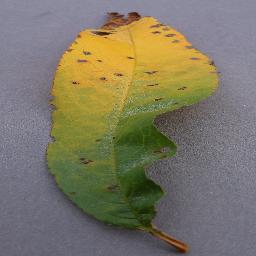
Label: Peach___Bacterial_spot